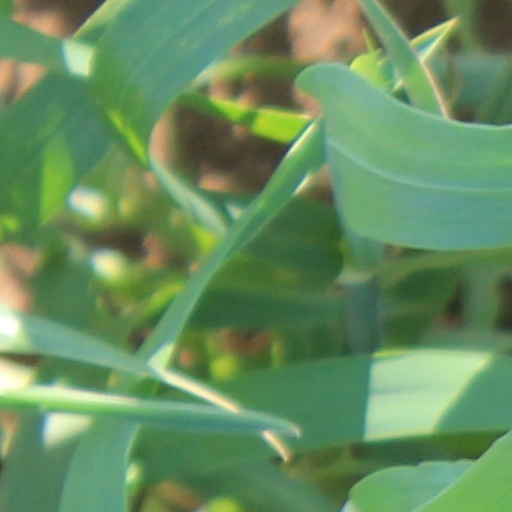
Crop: wheat